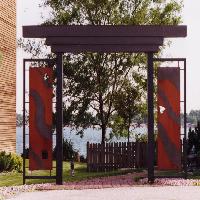
Weather: cloudy or overcast